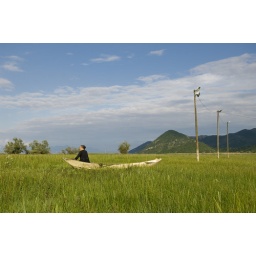
a woman in a boat by lake skadar, montenegro